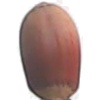
Label: Hazelnut 1